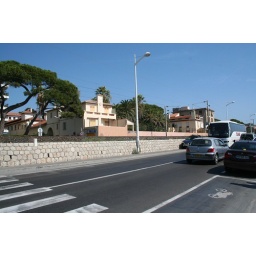
our school in Cannes. (we cross this street to get to the beach!)